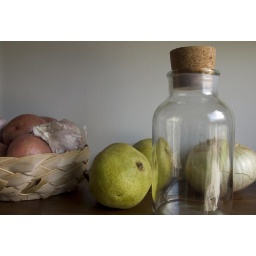
above the kitchen sink